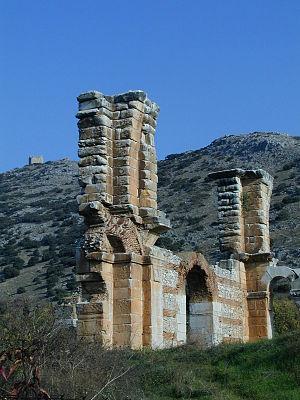
Philippes est une ville antique de Macédoine orientale, fondée par Philippe II en 356 av. J.-C. sur la récente colonie thasienne de Crénidès, abandonnée au XIVᵉ siècle après la conquête ottomane et qui est aujourd'hui un village de 894 habitants du nome de Kavala en Grèce. Étape importante de la via Egnatia mais ville toujours restée de taille modeste, Philippes occupe une place privilégiée dans l'histoire en raison de deux événements majeurs : la bataille de Philippes, qui débouche sur la victoire des héritiers de Jules César sous ses murs en octobre 42 av. J.-C., et surtout la prédication paulinienne en 49 ou 50, qui aboutira à la rédaction de l'Épître aux Philippiens, un texte qui fait partie du Nouveau Testament : le statut de « fondation apostolique » qu'elle lui confère est probablement à l'origine de la fortune de la ville dans l'Antiquité tardive, et lui vaut de nos jours un tourisme religieux non négligeable.